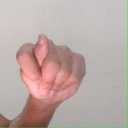
अक्षर: ट